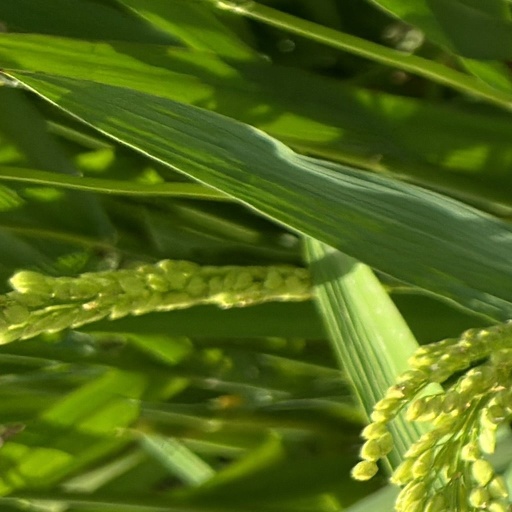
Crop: rice